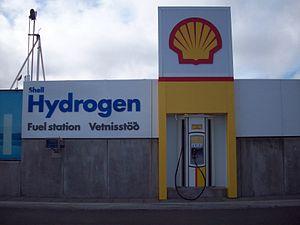
Les ressources énergétiques de l'Islande, État insulaire, sont importantes du fait de sa géologie unique et de son hydrographie abondante. Grâce à celles-ci, 81,4 % de la consommation d'énergie primaire totale du pays provenait d'énergies renouvelables en 2018 : géothermie 61,8 %, énergie hydraulique 19,3 % et agrocarburants 0,3 %. Les combustibles fossiles ne contribuaient que pour 18,6 %. Au niveau de la consommation finale d'énergie, la part des combustibles fossiles est plus élevée : 23,1 % ; la part de l'électricité, entièrement produite à partir d'énergies renouvelables est de 51,8 %, celle de la chaleur de réseau, provenant à 97 % de la géothermie, est de 21,7 % et celle des énergies renouvelables en utilisation directe de 3,4 %.